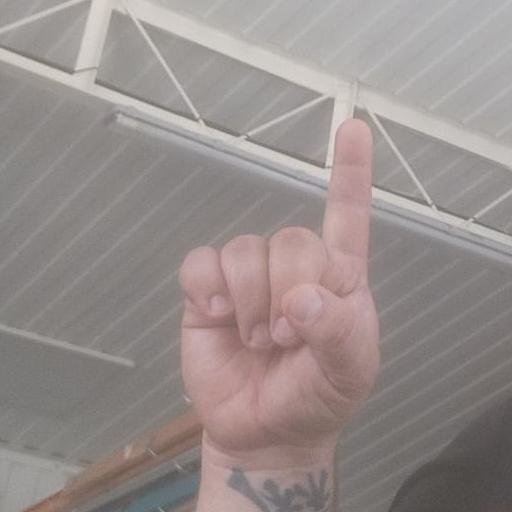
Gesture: one